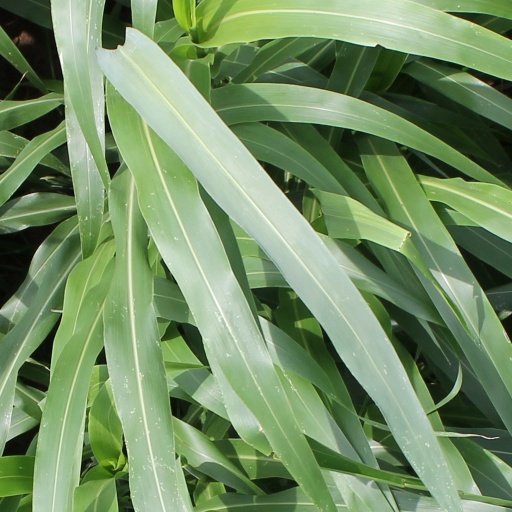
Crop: sorghum